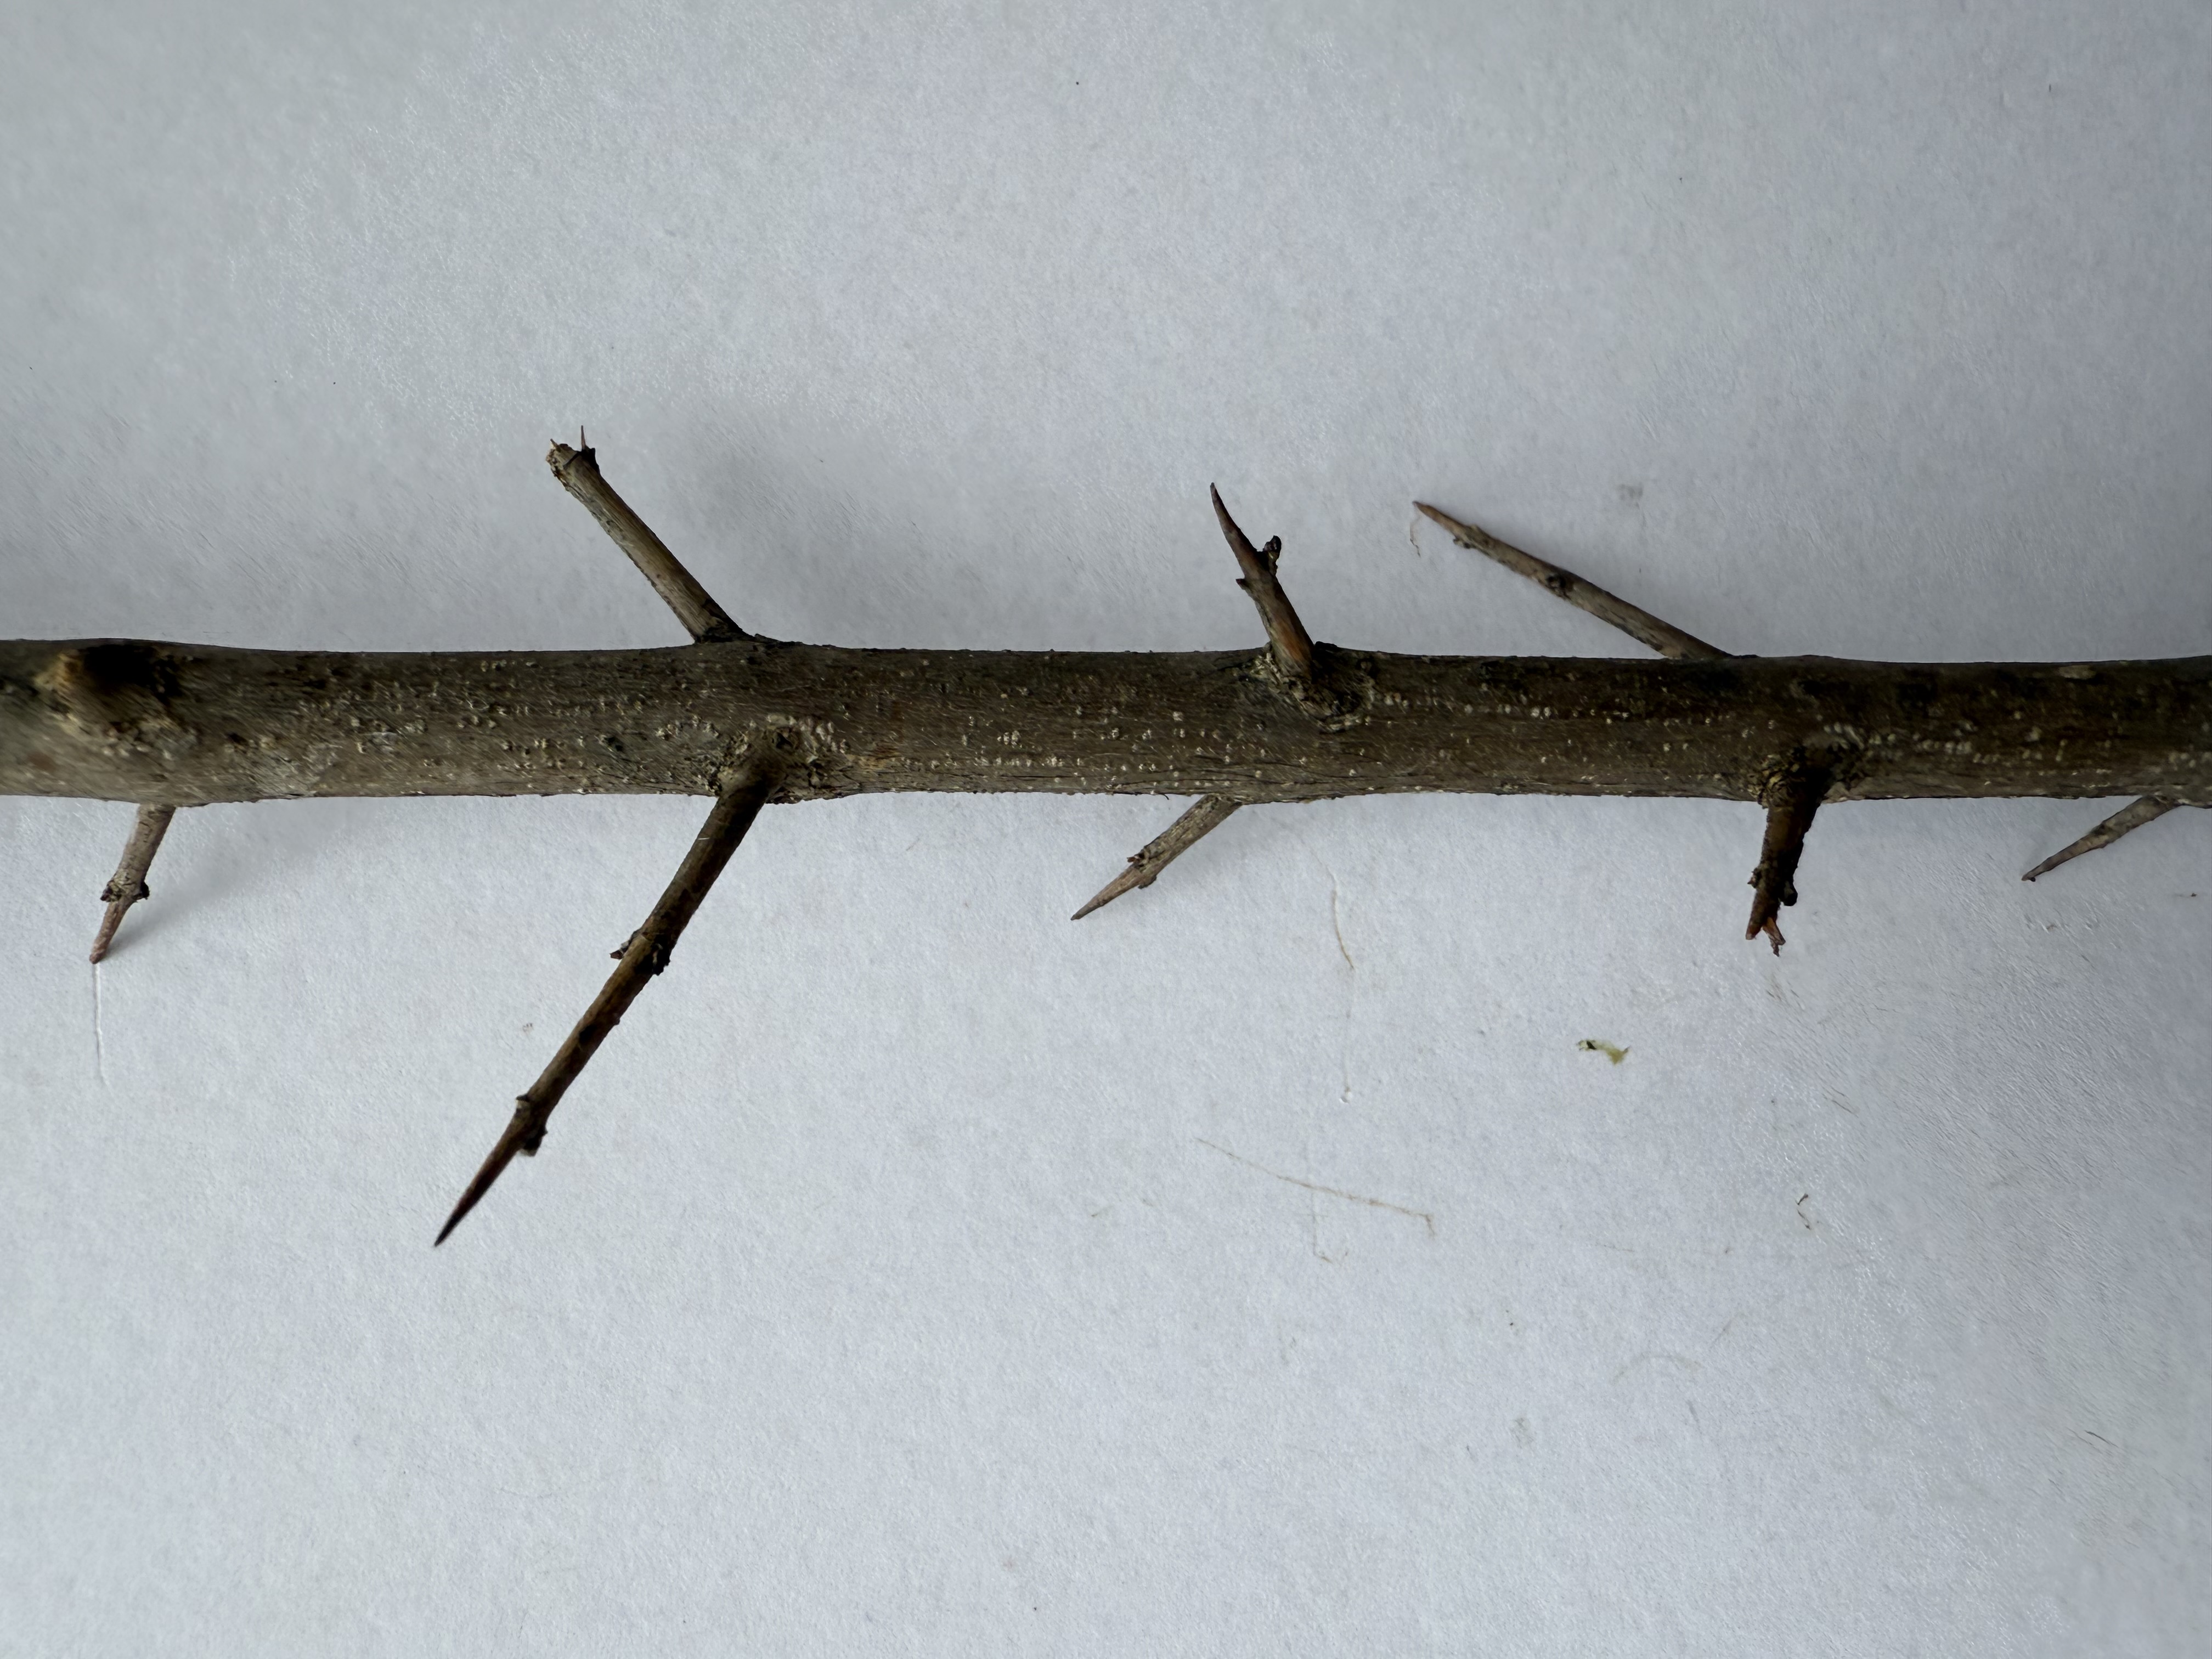
Variety: Pomegranate